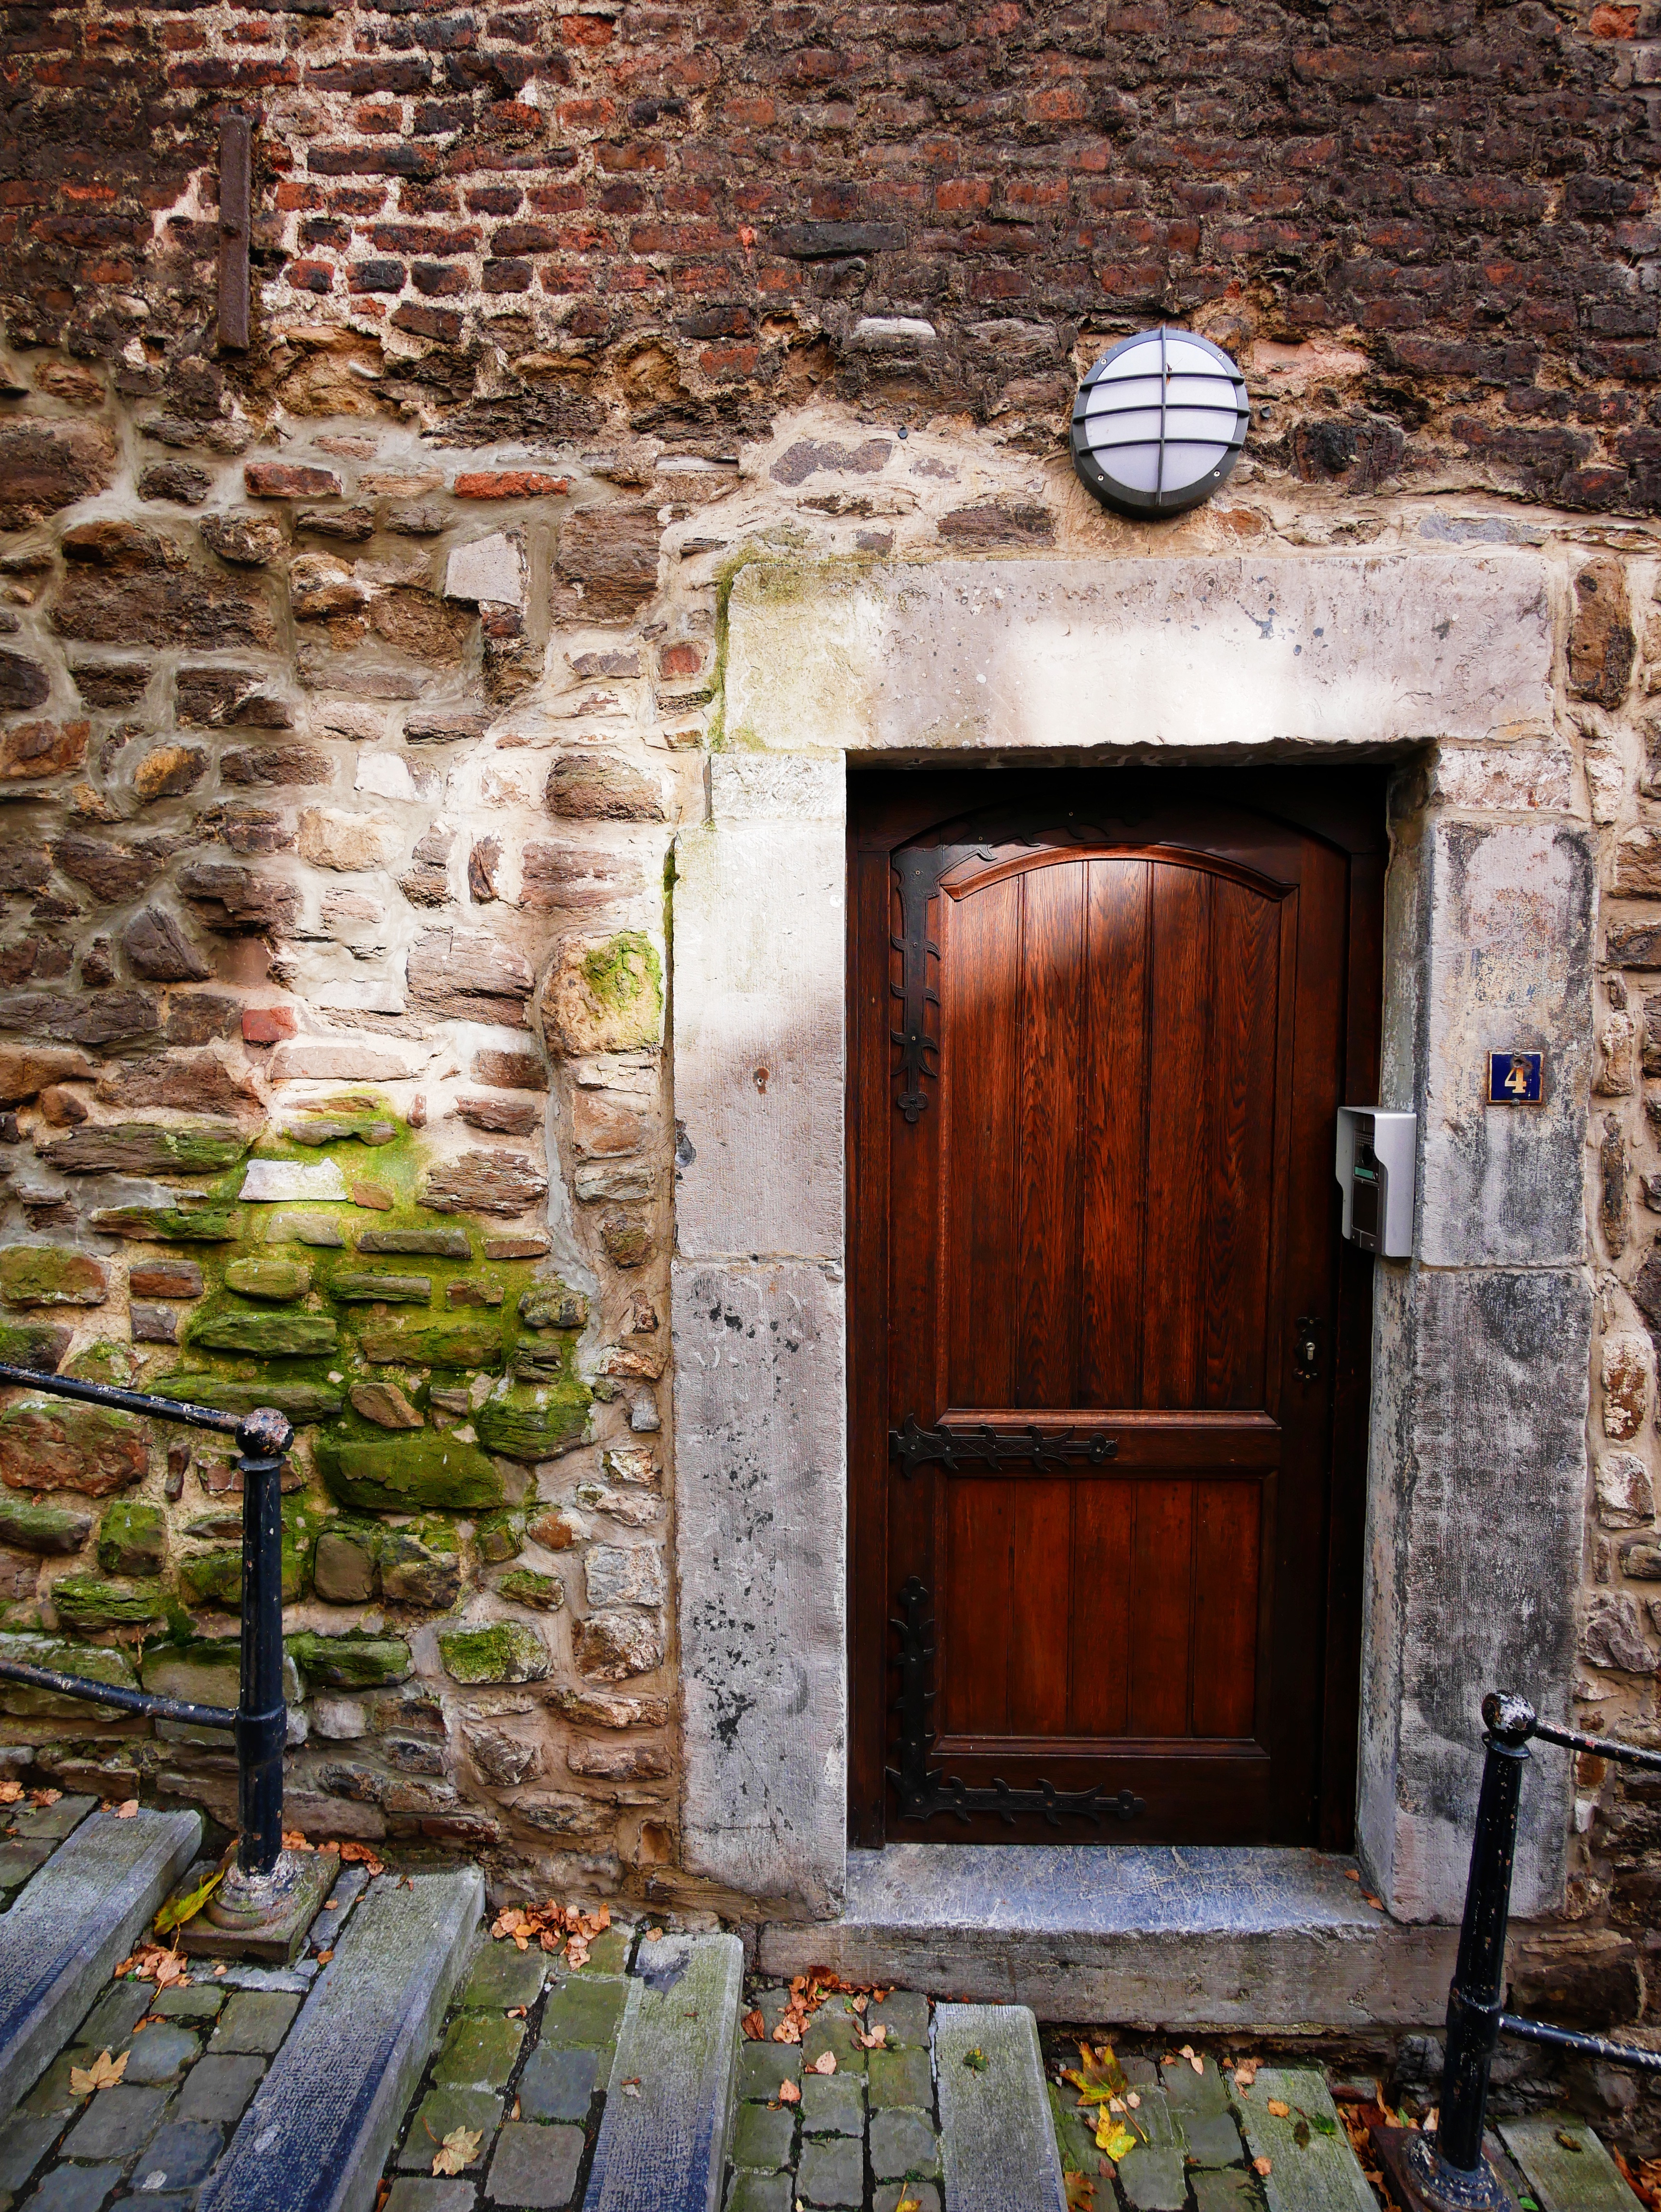
wood, house, window, alley, home, wall, arch, cottage, facade, brick, door, estate, urban area, ancient history